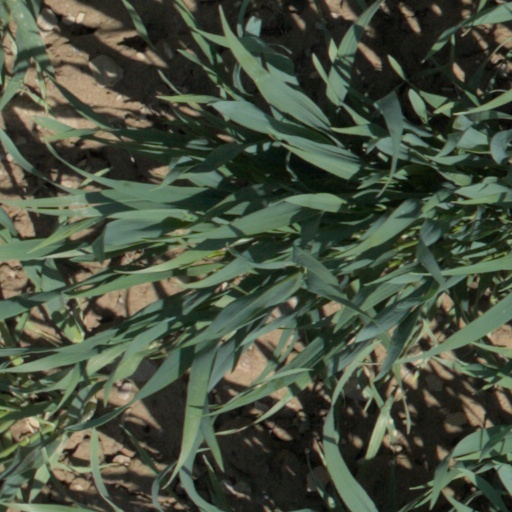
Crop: wheat